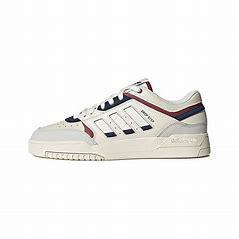
Brand: adidas
Model: originals Adidas Originals Drop Step